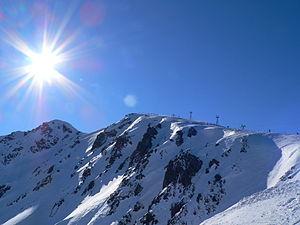
Le Chopok est un pic du massif des Basses Tatras. Il culmine à 2 024 mètres d'altitude.